Lake Tahoe Dam

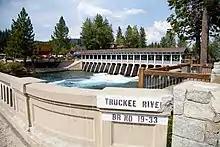
Tahoe Dam from the local landmark, Fanny Bridge

After having been built in the early 1900s, Tahoe Dam has become a local landmark for Tahoe City and the greater Tahoe-Truckee area. It was recognized on a national level and was listed on the National Register of Historic Places on March 25, 1981.